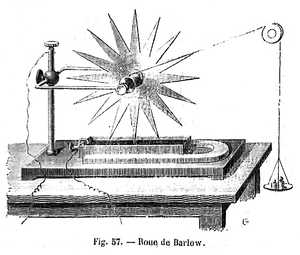
Roue de Barlow
Le magnétisme est un phénomène qui possède de nombreuses applications, y compris dans la vie courante. Cet article a pour vocation d'établir une liste explicative de ces dernières, certes non exhaustive, mais évoquant les principales et les plus communes. Elles sont ci-dessous regroupées en catégories détaillées dans le sommaire.
La roue de Barlow est le nom de l'une des toutes premières démonstrations de machine électrique.